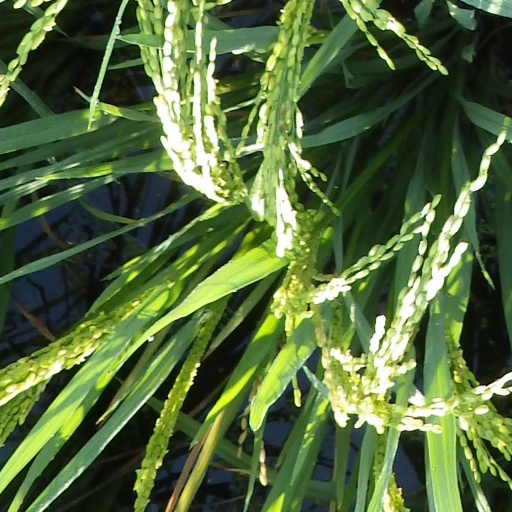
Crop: rice